Buurmester House

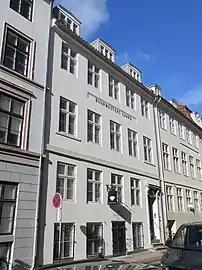
Admiralgade 20

Admiralgade 20 is constructed in brick with three storeys over a walk-out basement. The front is plastered and white-painted. It is finished by a yellow-painted belt course above the ground floor and a white-painted cornice under the roof. An inset band between the three central windows on the first and second floors, which originally featured a frieze similar to the ones seen on many of the surrounding buildings, is now inscribed with the name of the building ("Buurmesters Gaard").